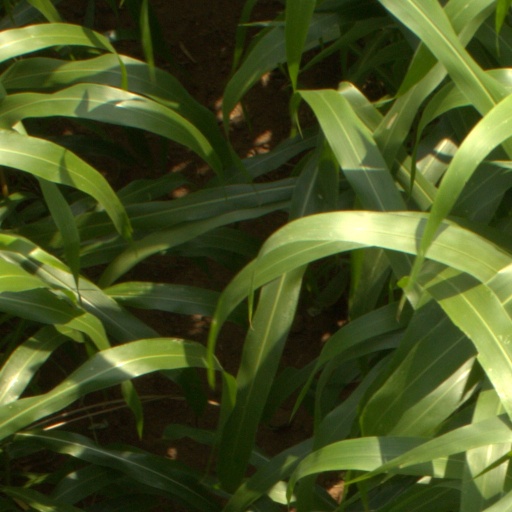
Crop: sorghum